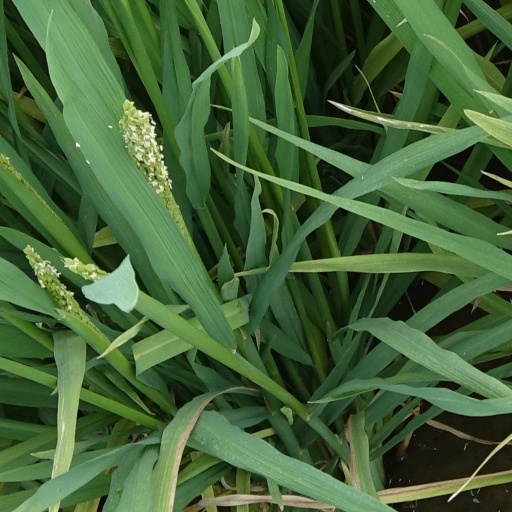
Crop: rice